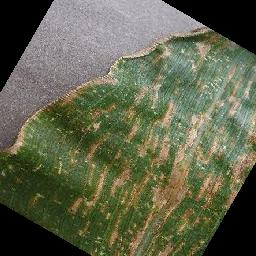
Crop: corn
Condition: (maize)_cercospora_spot_gray_spot